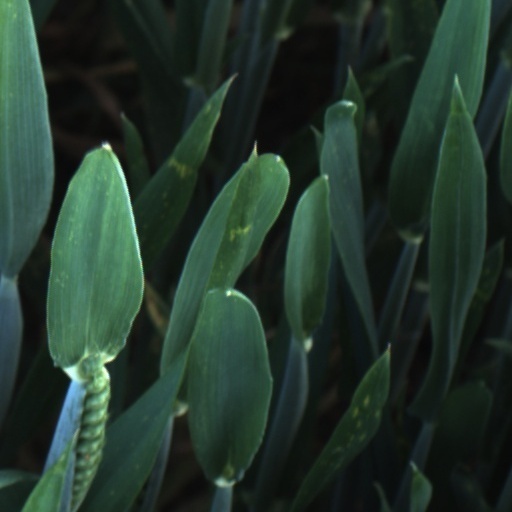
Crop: wheat